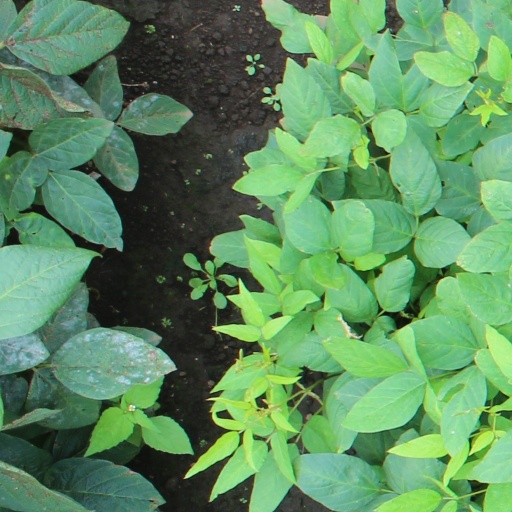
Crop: soybean